Seppman Mill

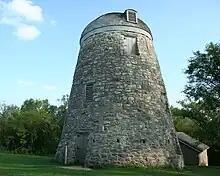
The Seppman Mill

The stone walls are high and conical. At the base the diameter is and the walls are thick, but taper to across and thick at the top. The mill is capped with a wooden dome that could be pivoted on a track to catch the prevailing winds. There was a small platform on the outside of the dome where the miller liked to sit and smoke his pipe. The wooden arms, covered with sailcloth, spanned . The mill had five floors, though some were very short and only held machinery.